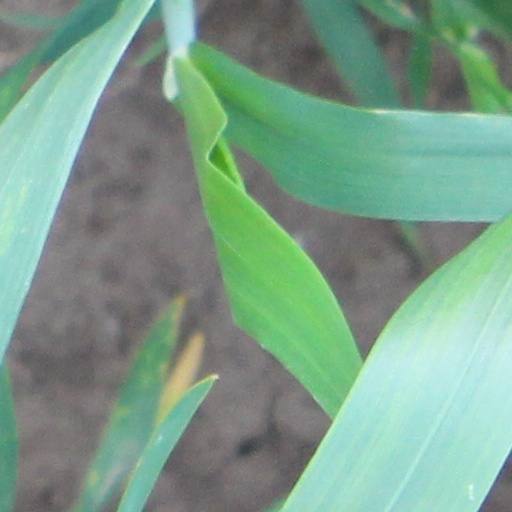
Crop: wheat